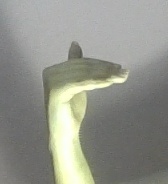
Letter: khaa